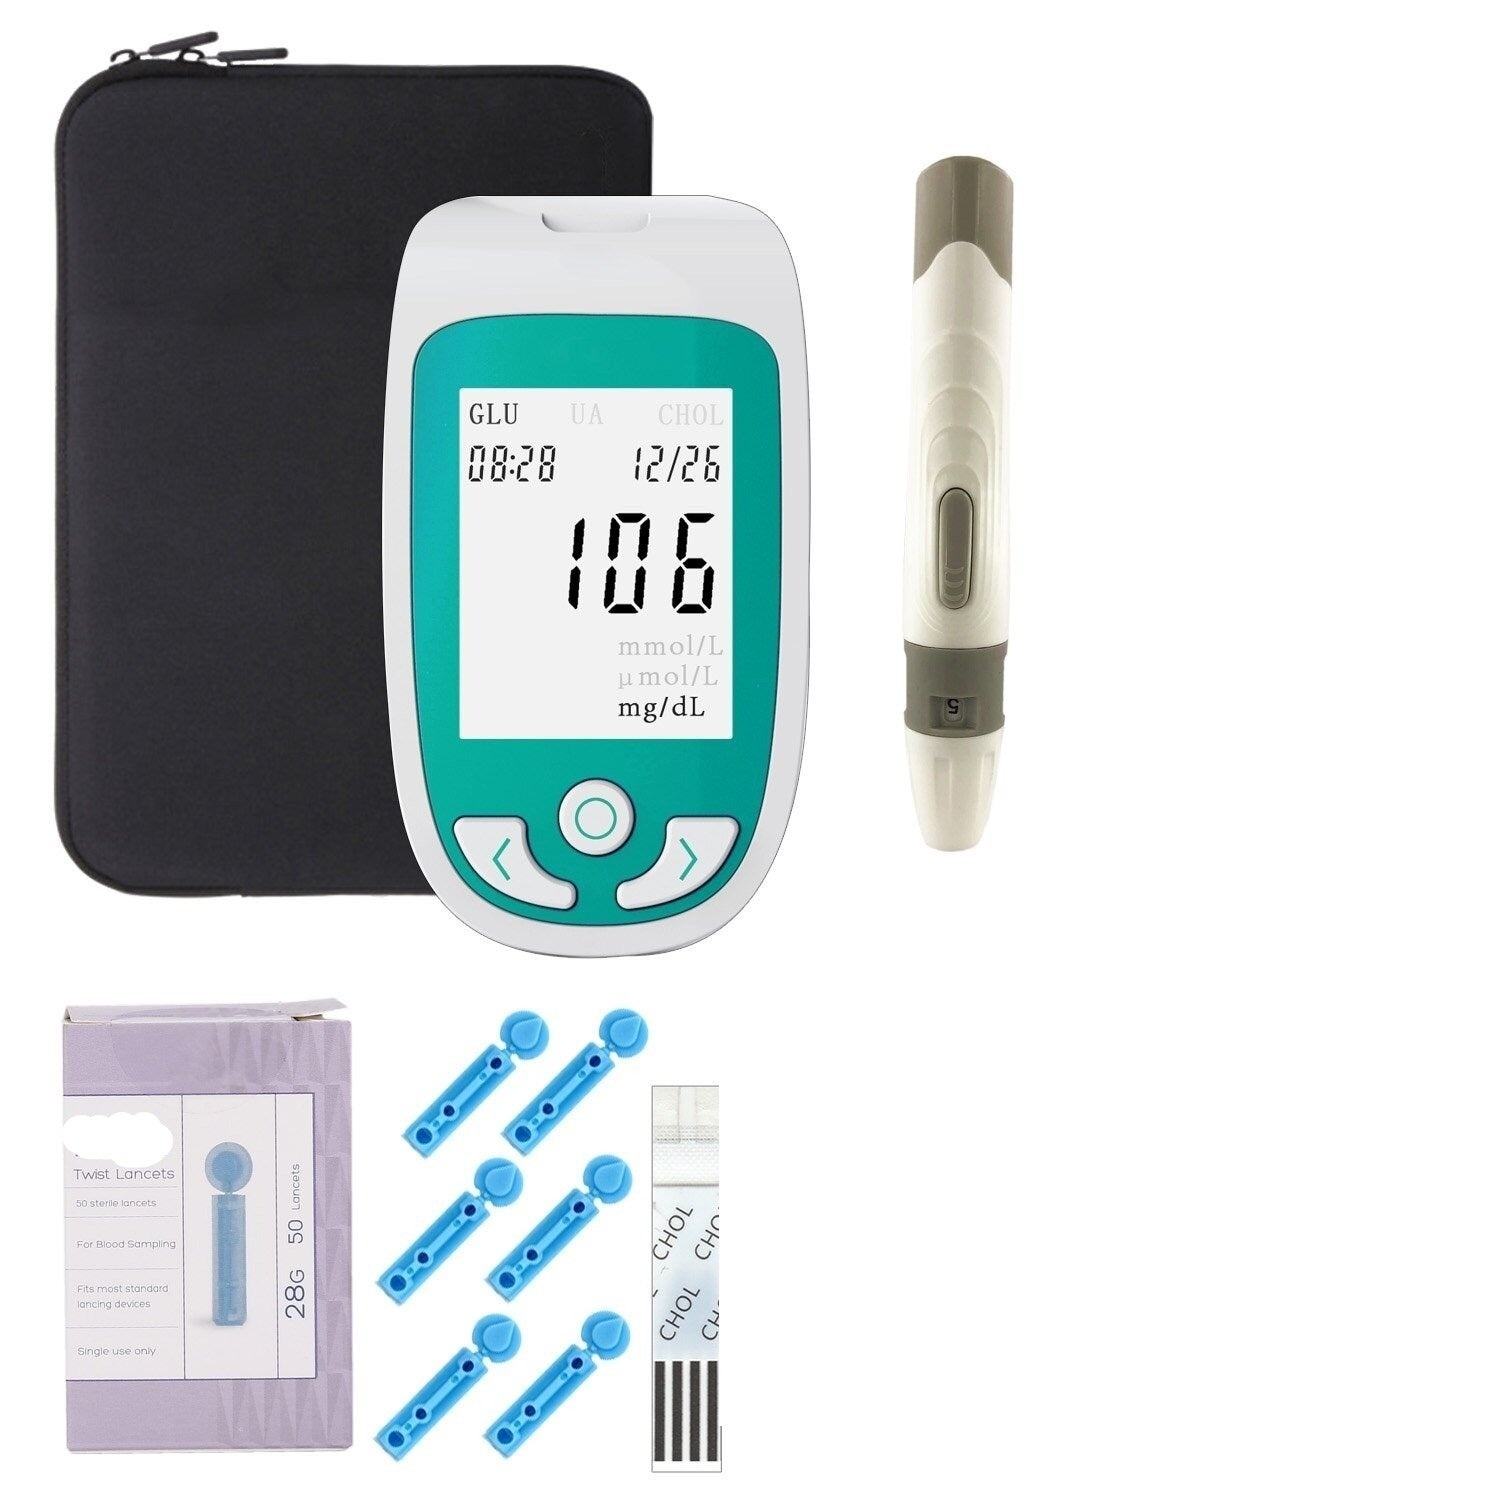
Cholesterol Home Test Kit - Measure Cholesterol & Triglycerides at Home
Brand: Buy Simple Store
Cholesterol Home Test Kit Your health and well-being are important to us, so thinking of you we have launched this amazing cholesterol home test kit on the market, so that you can record and keep your cholesterol levels monitored, taking care of your health. Our home cholesterol test has a special mechanism that, together with its new generation of multifunction monitoring system, can measure the amount of total cholesterol in the blood, quickly and easily, without having to go to the doctor or a clinical laboratory. This cholesterol test kit is one of the most versatile and innovative on the market because it has an automatic strip recognition function, making the results quick and its operation quite easy. The system will recognize the inserted strip during the test, its new design is more comfortable to use, with greater precision and the best of all is that you can take it with you anywhere, so you can check cholesterol at home in the easiest way. This cholesterol home test kit is the perfect device that you should have at home so don't think twice and buy it now! Cholesterol home test kit features: Easy to use. Quick and true results. Advanced electrochemical biosensor technology. Portable. Ideal to have at home, offices, clinics, or hospitals. Different units of measurement. Specifications: Battery: AAA * 2 (not include). Test time: 60 seconds. Unit: mmol / L and mg / dL. Material: Medical PVC. Display: 2.5 inch (35x45mm) LCD screen. Package contains: 1x Cholesterol meter. 10x Cholesterol test strips. 1x Lancing device 1x Pack of lancets.
Category: Health & Beauty > Health Care > Biometric Monitors > Cholesterol Analyzers